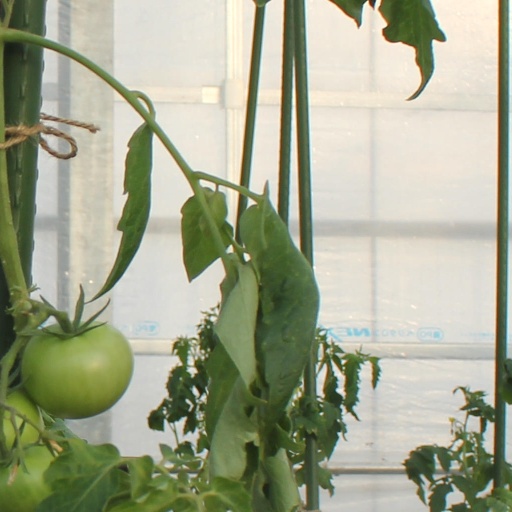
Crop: tomato